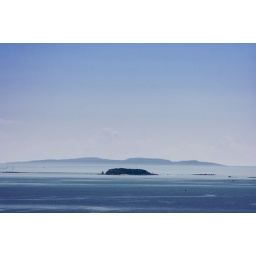
Picture is taken from Haukkavuori water tower in Kotka. You can see Suursaari almost floating on the horizon.